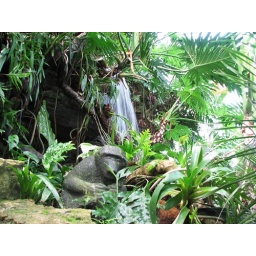
Taken in the rain forest part of krohn conservatory. Note monkey in foreground.